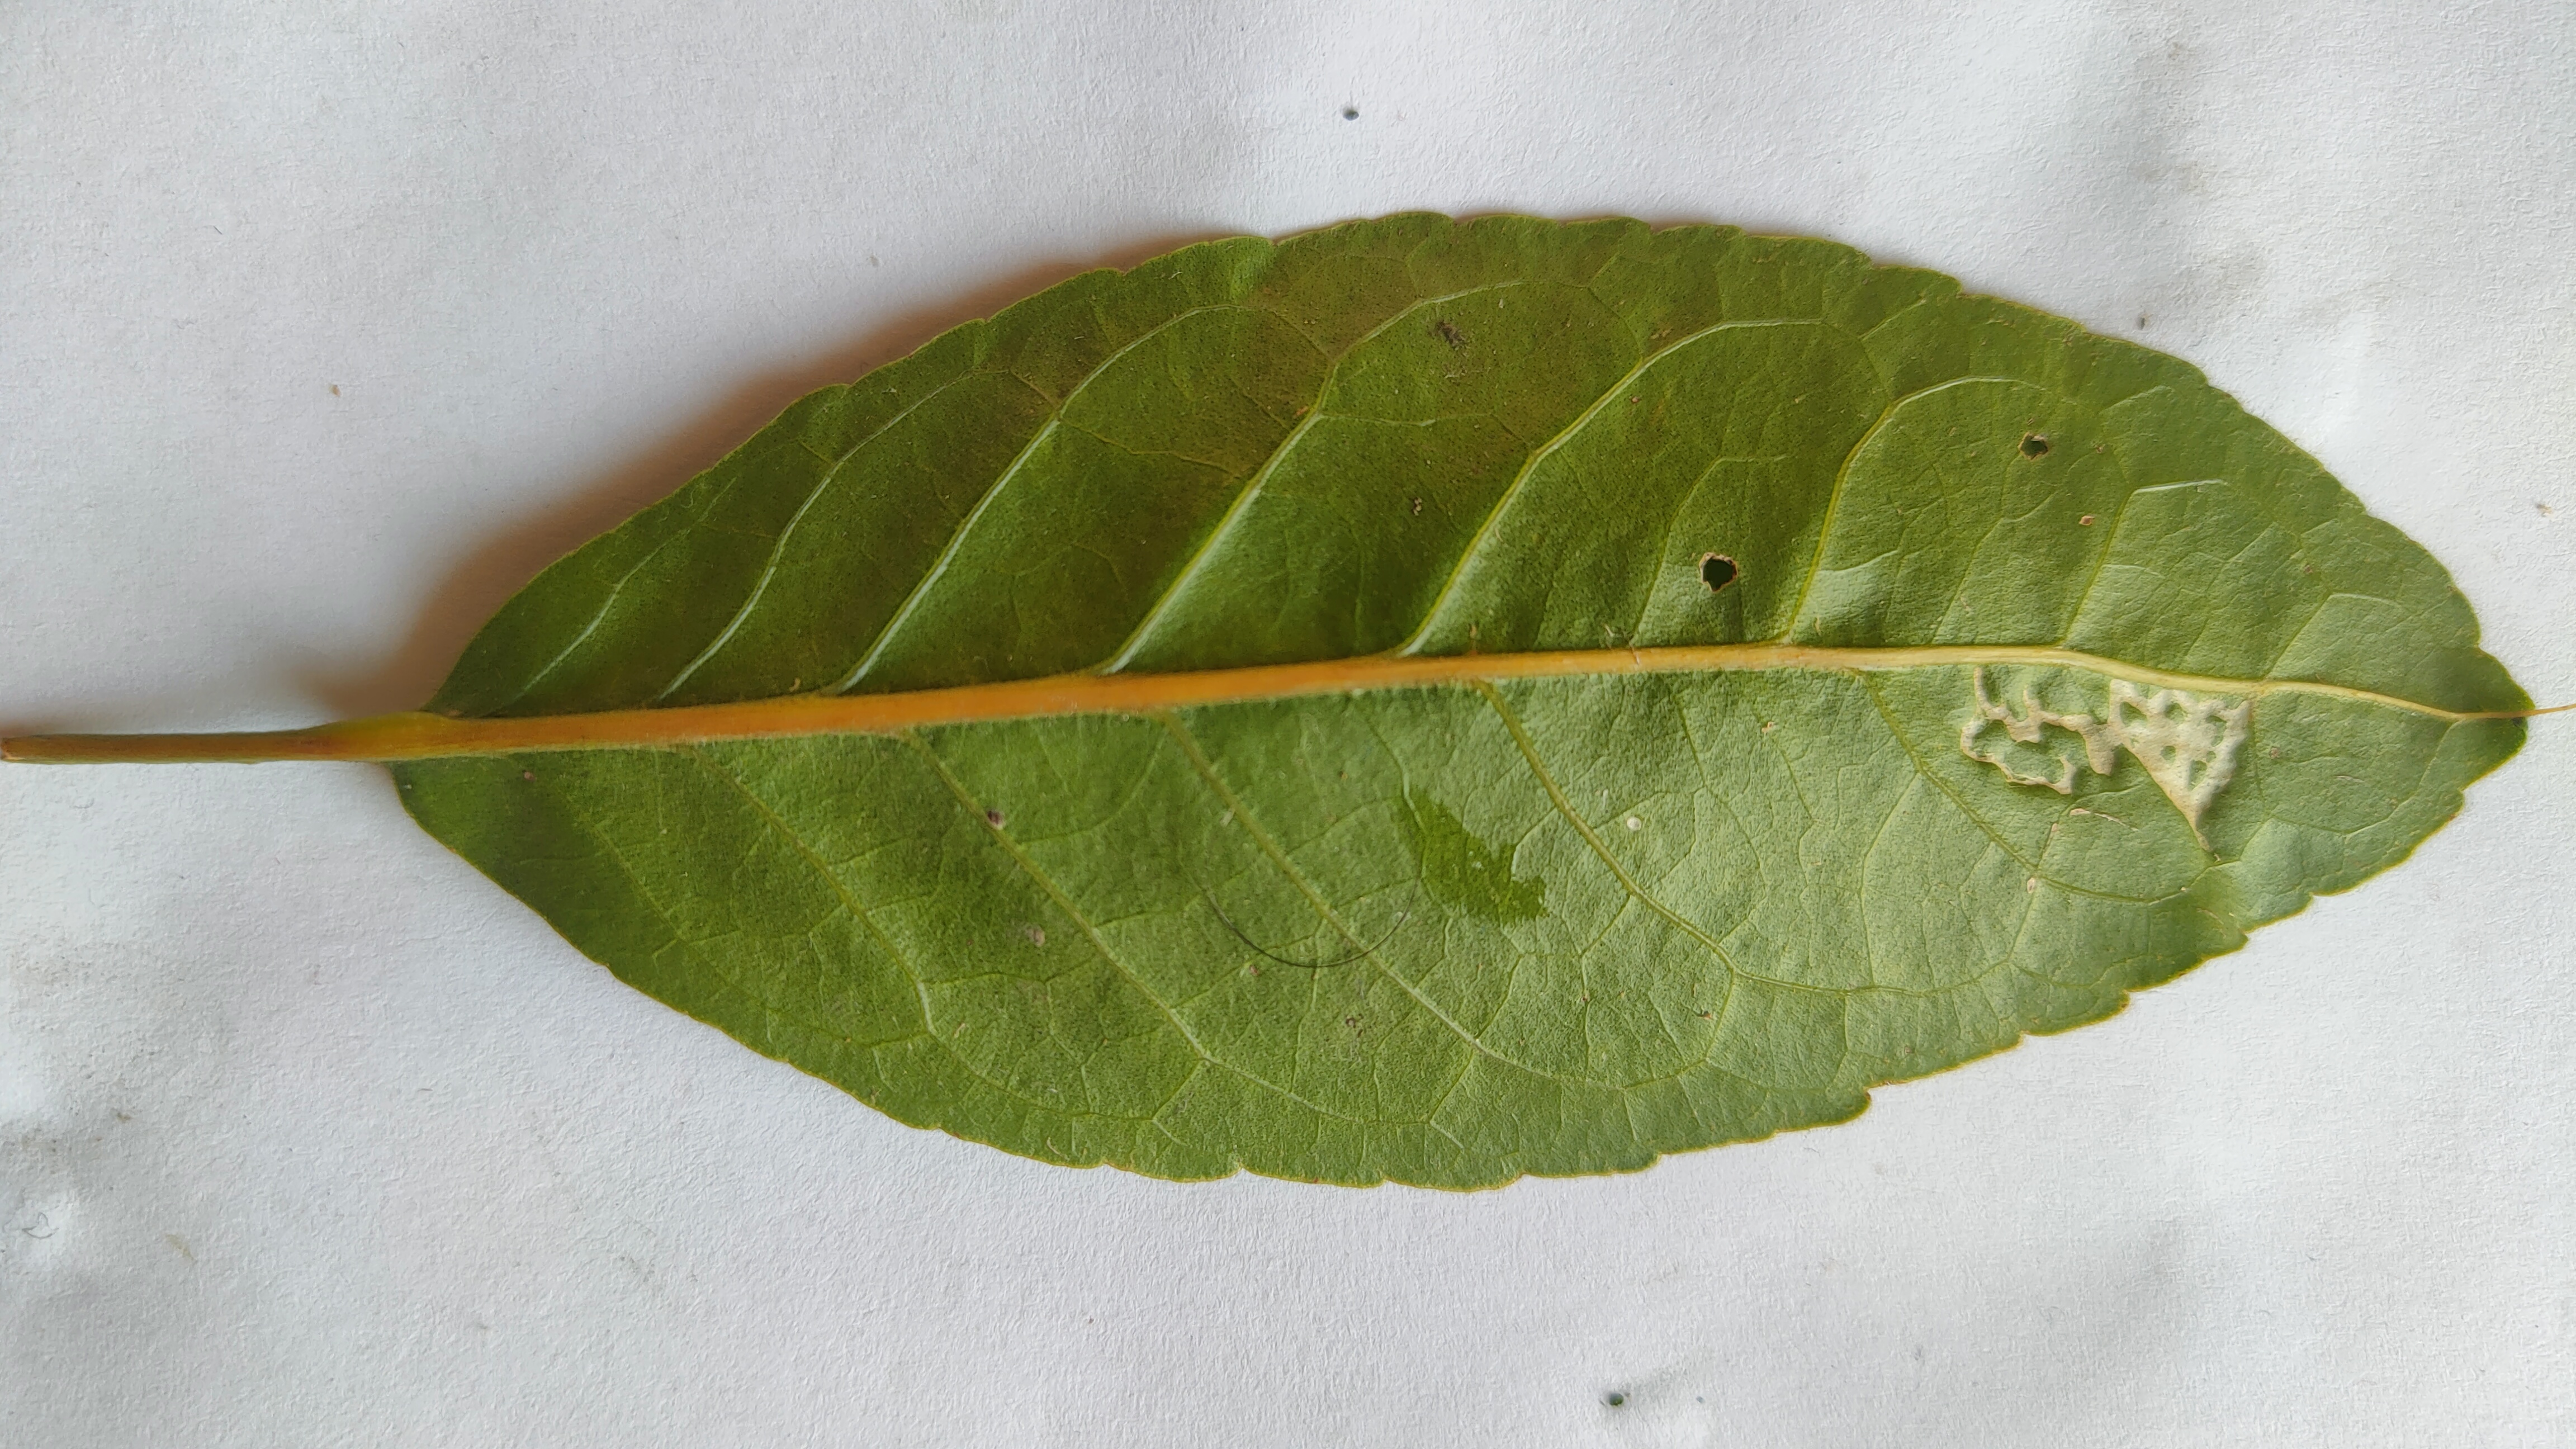
Leaf variety: Aegle marmelos